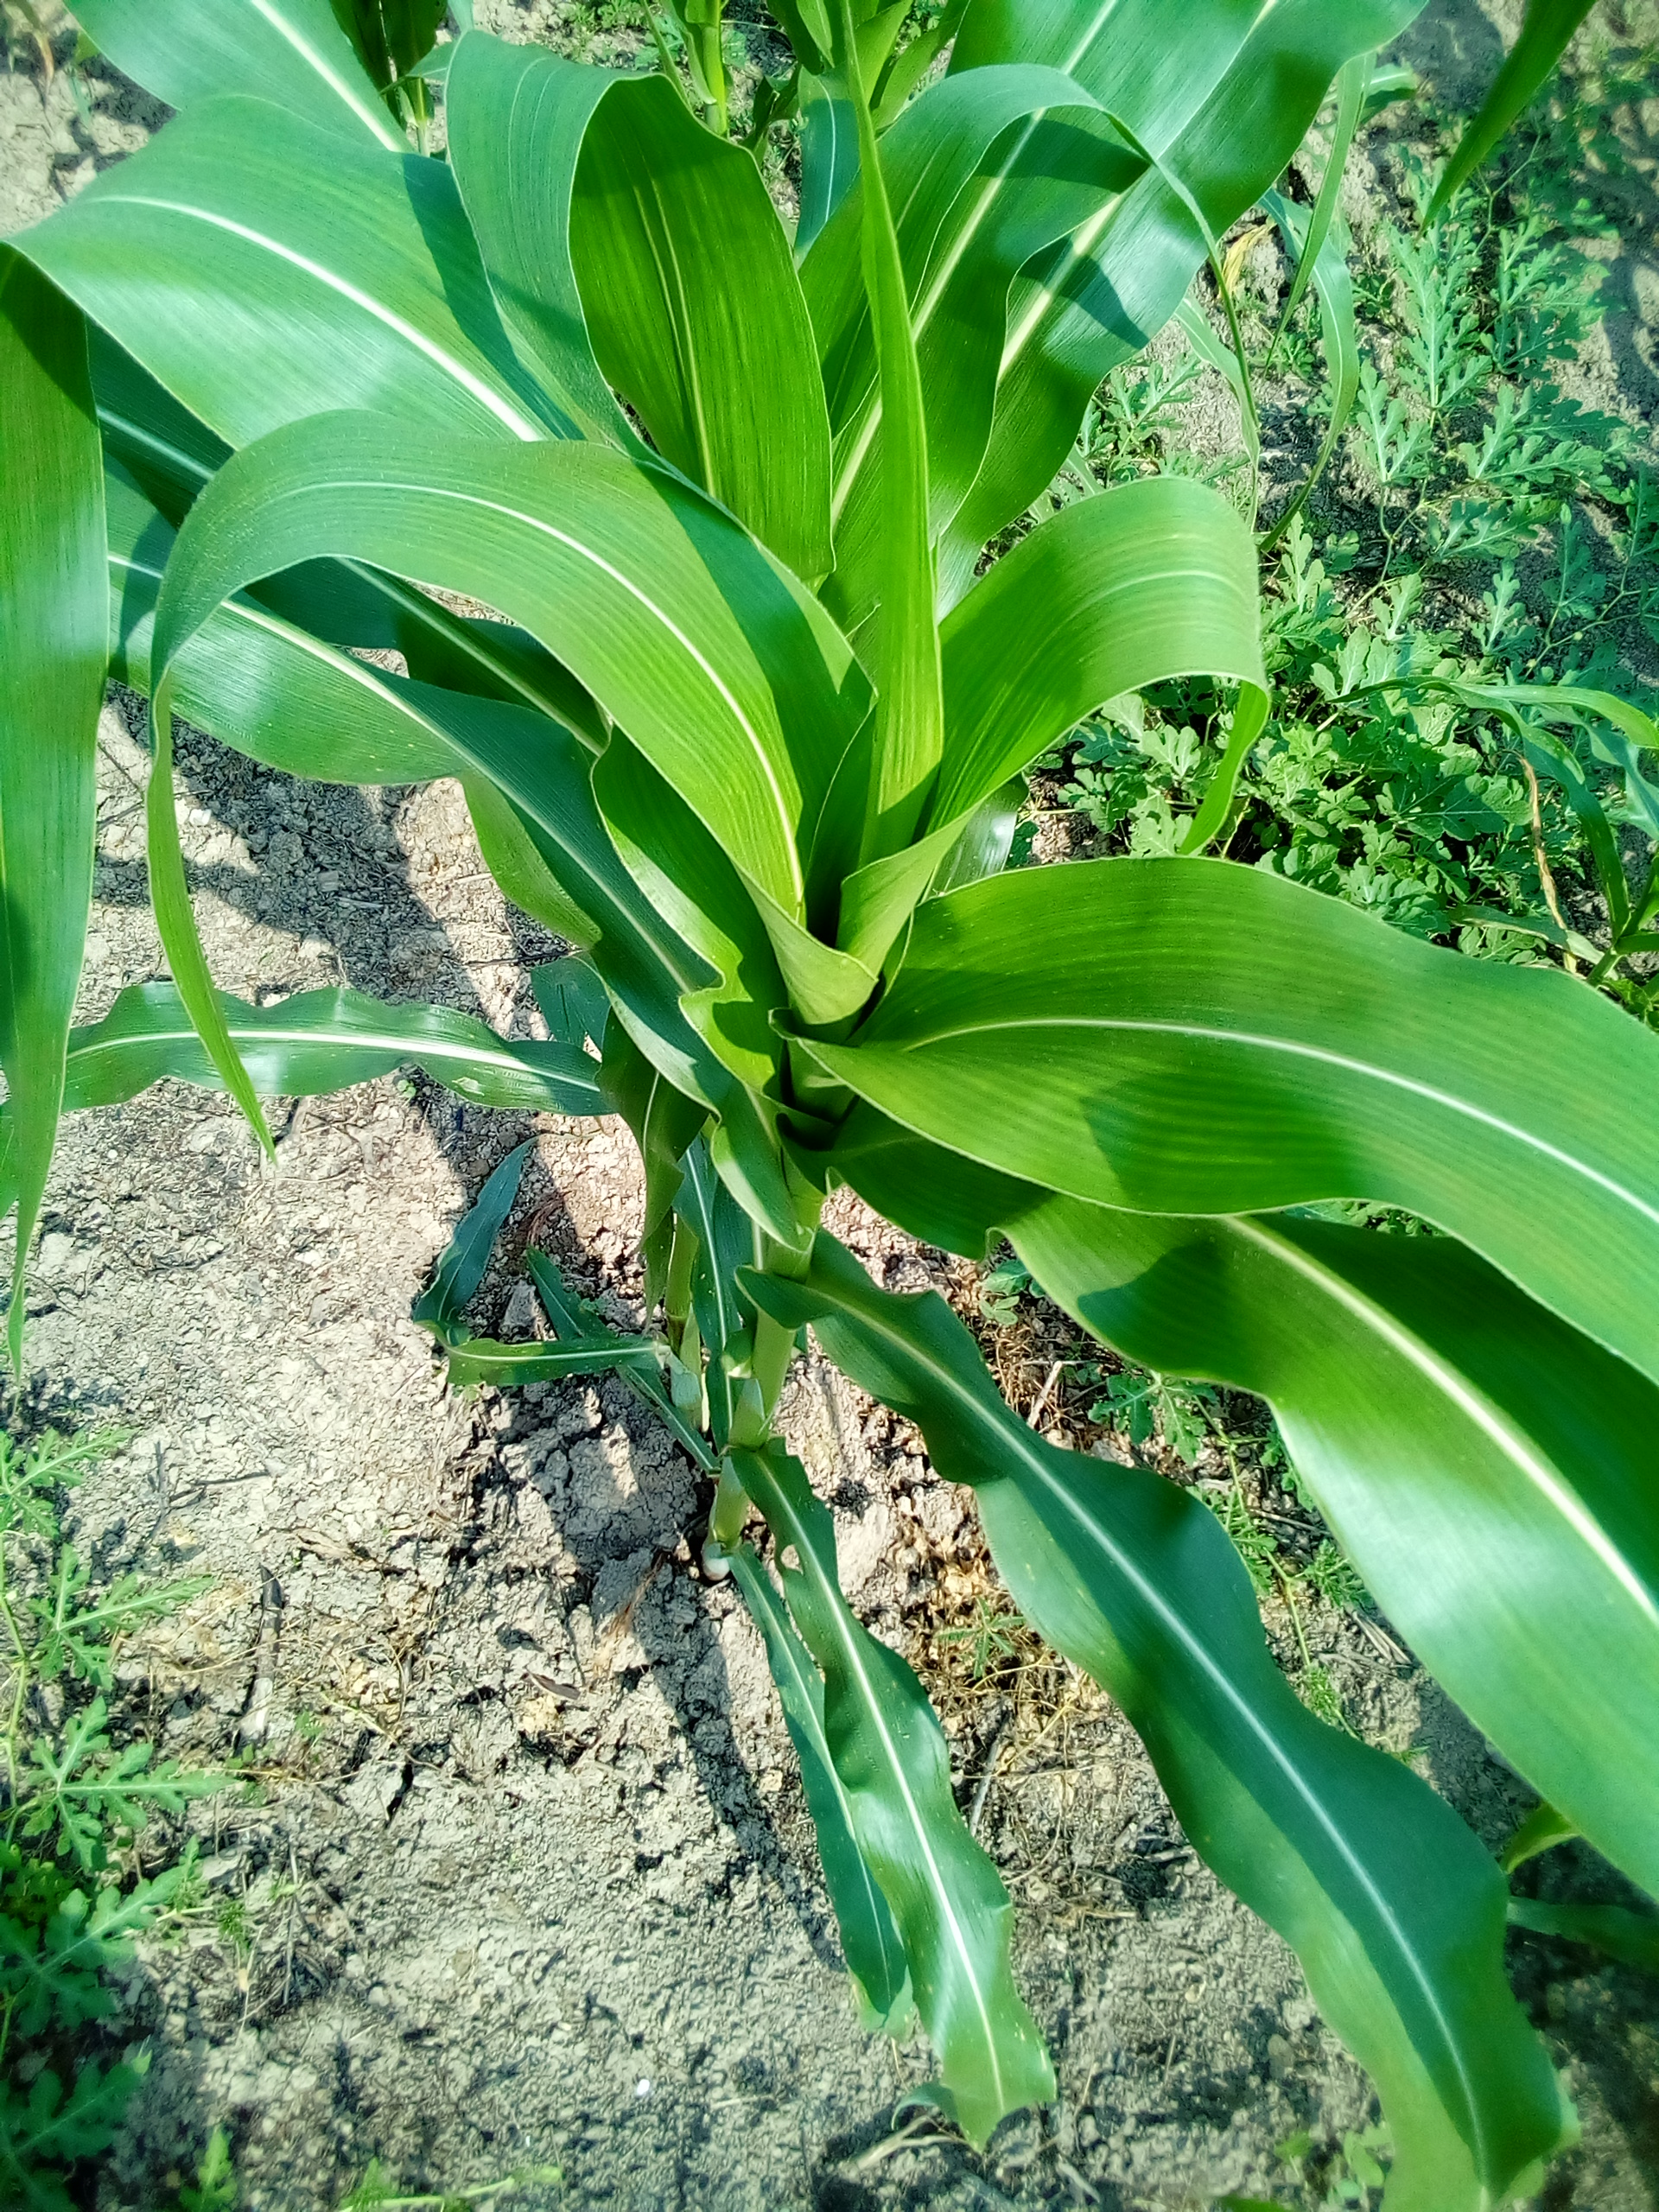
Label: healthy